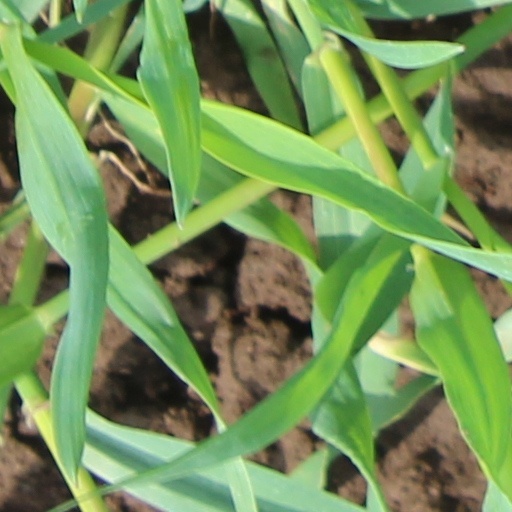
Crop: wheat